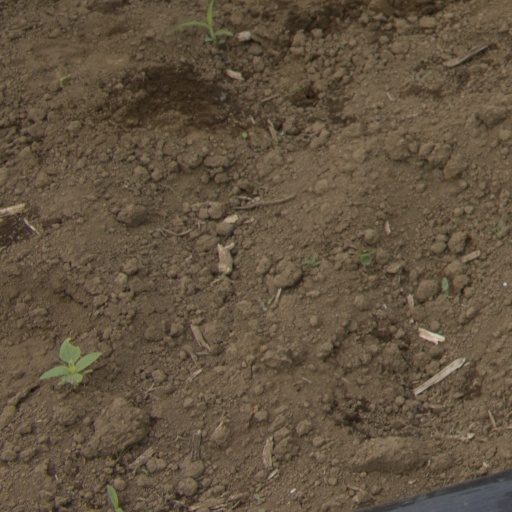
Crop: Jerusalem artichoke